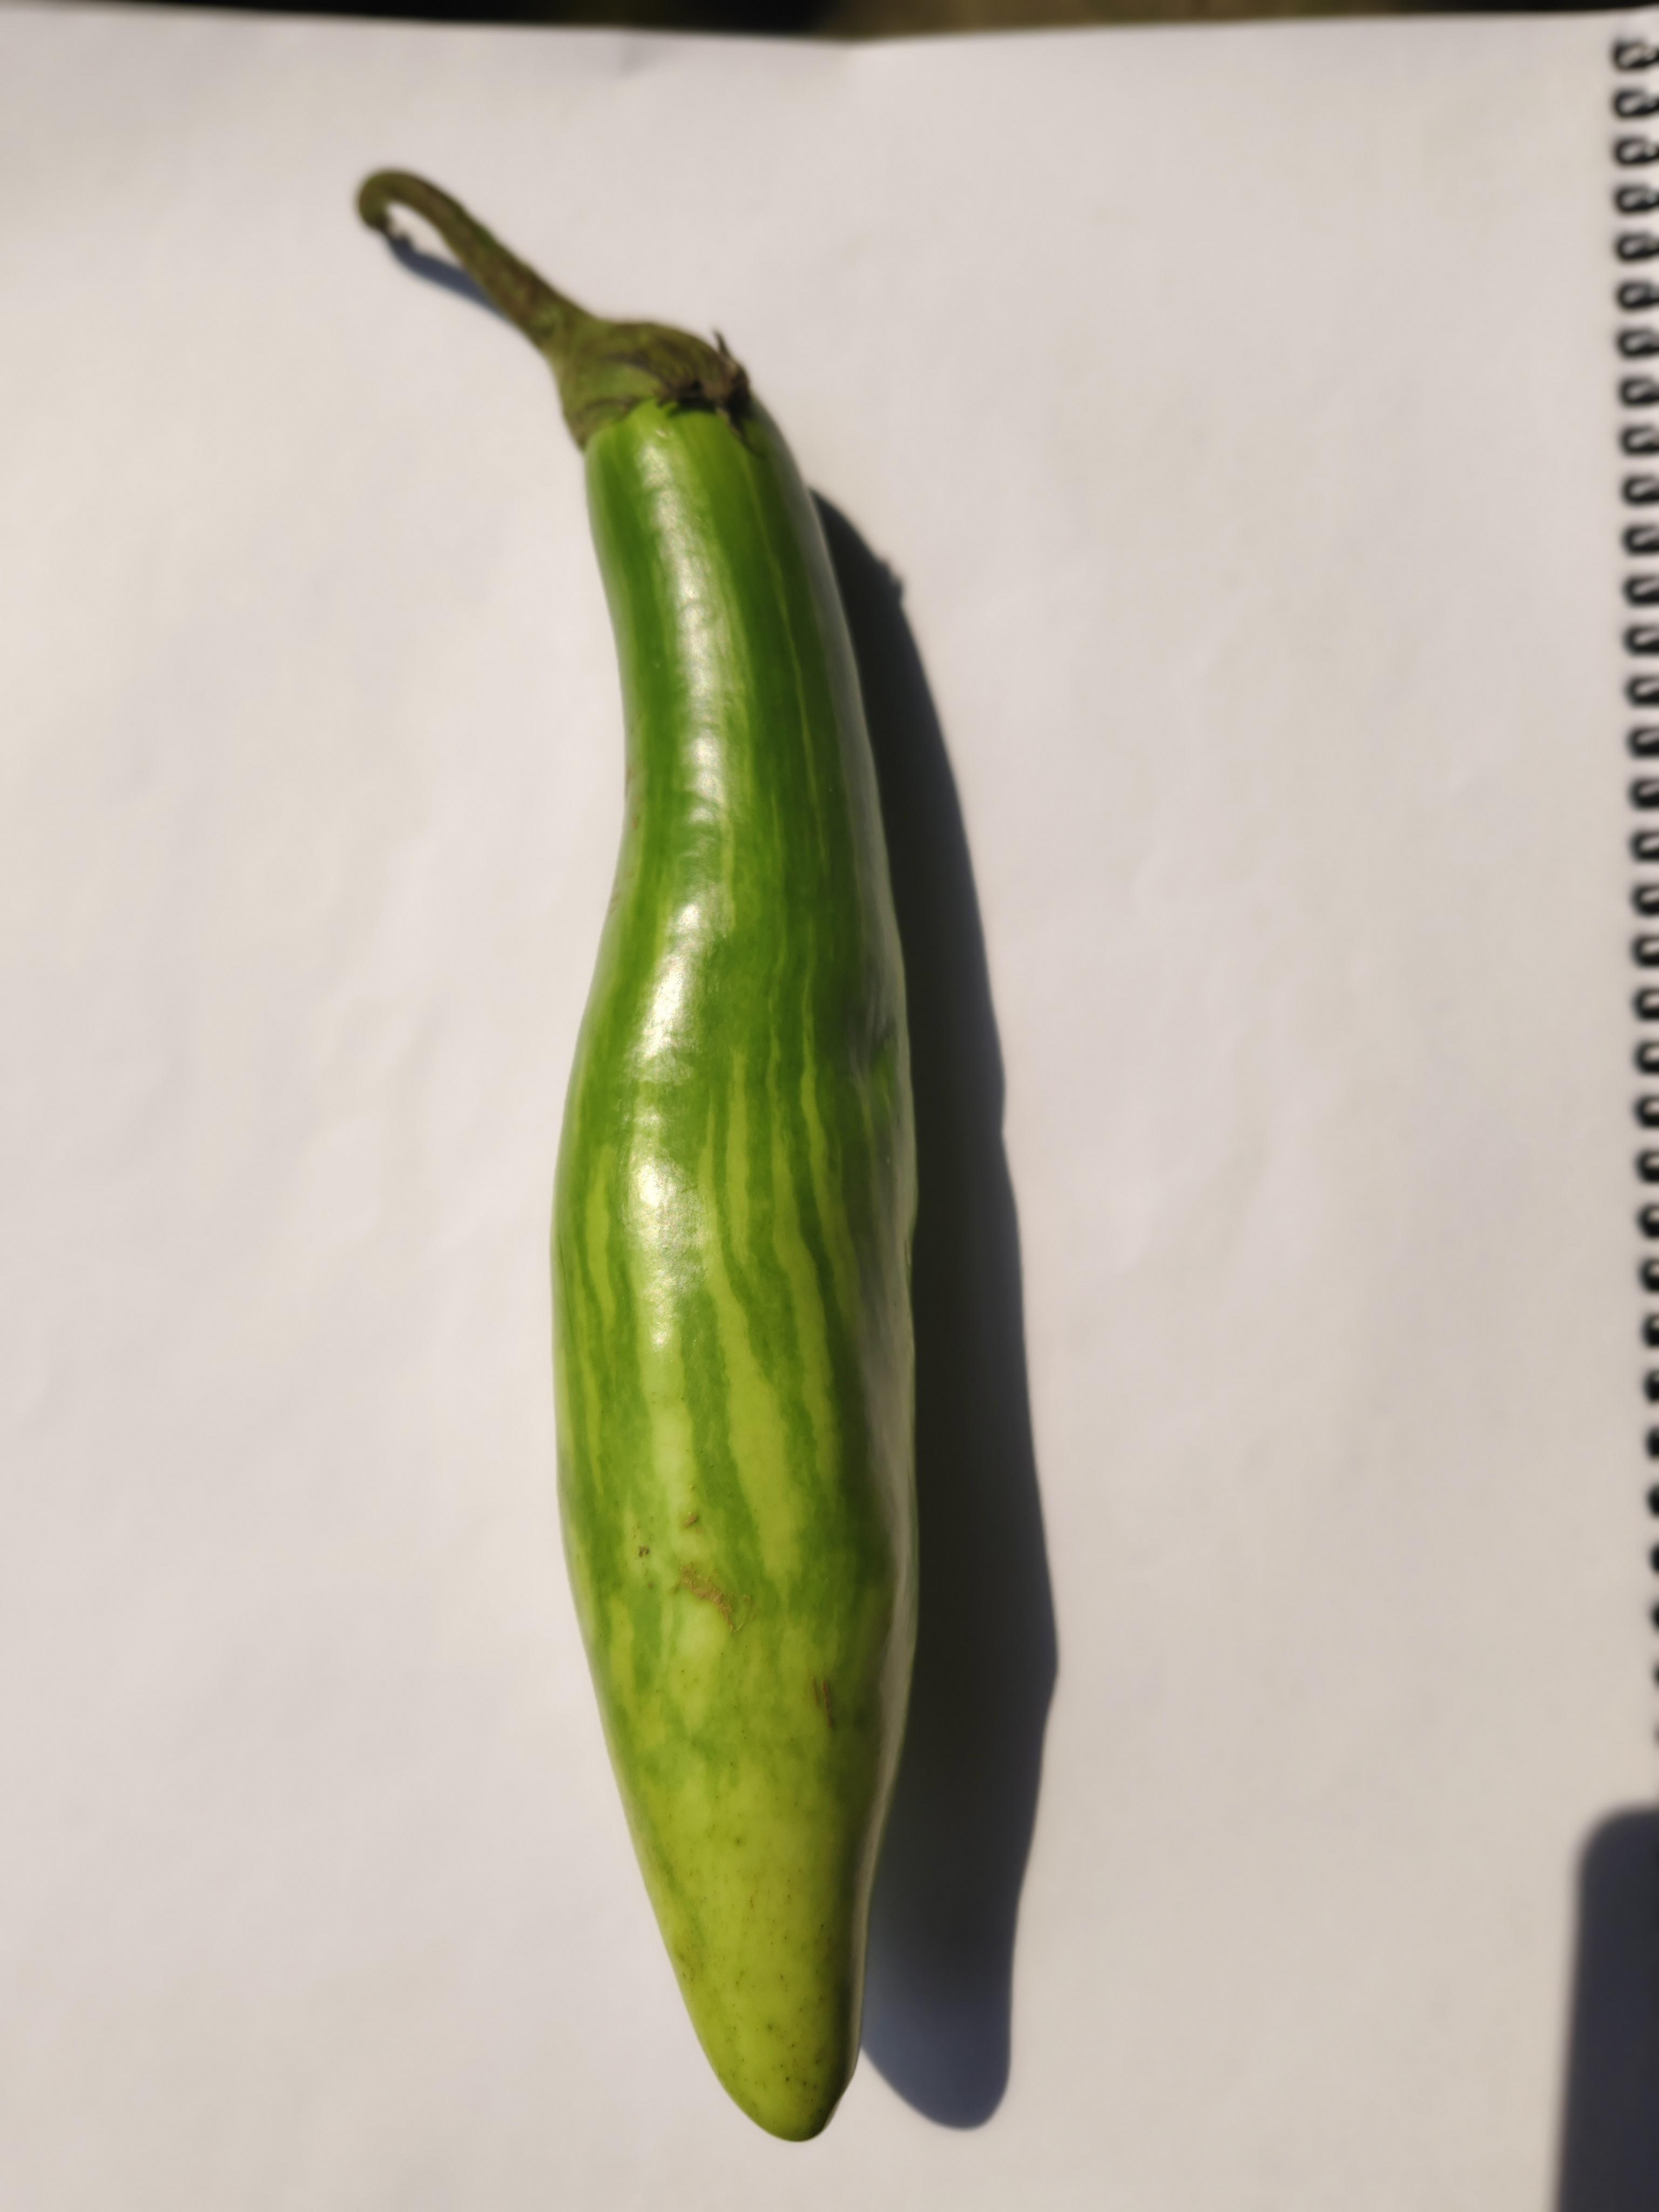
Label: Brinjal